Rafayel Israyelian

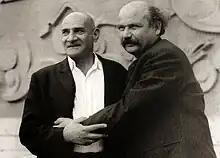
Israyelian with long-time collaborator Ara Harutyunyan, a sculptor.

He attended an Armenian school in Tiflis and continued his education at the State Academy of Arts of Georgia, from which he graduated in 1928 as an architect. He later moved to Leningrad, where he studied at the Leningrad Institute of Communal Building from 1929 to 1932. He thereafter continued his education at the Ilya Repin Leningrad Institute for Painting, Sculpture and Architecture (formerly the Imperial Academy of Arts) until 1936.